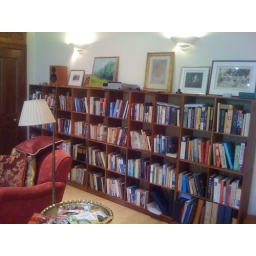
The book shelves in our living room in the former library of a converted convent. Surrey, England.